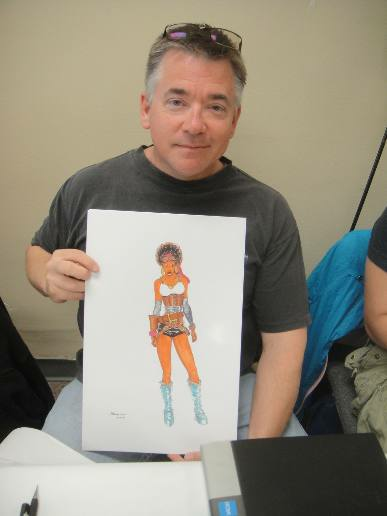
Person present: Yes